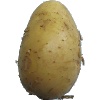
Label: white_potato